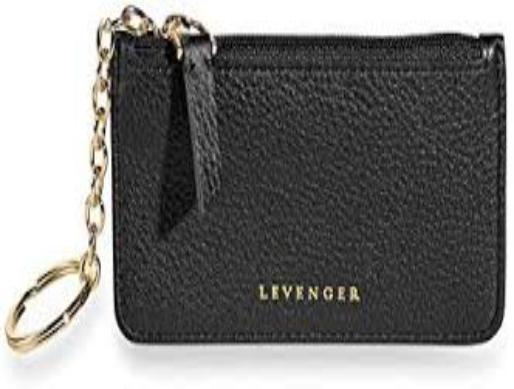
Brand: levenger
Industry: Necessities